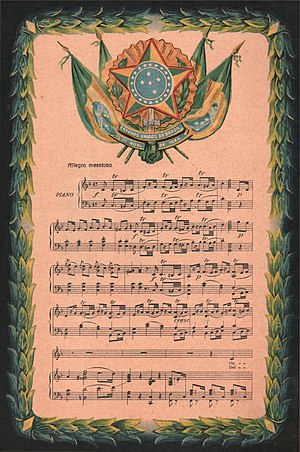
Hino Nacional Brasileiro
Partitur
Brasiliens nationale sang var sammensat af Francisco Manoel da Silva i forbindelse med den uafhængige offentlige fra Portugal i 1822. Sangen blev først vedtaget i 1890. Den første sang, der blev brugt, var i stedet "Hino da Independência", der var sammensat af de første kejser, Pedro I. I forbindelse med overgangen til republik i 1889, skrev Joaquim Osorio Duque Estrada en tekst, der ville følge musikken til da Silva. Oprindelige sammensætning imidlertid blevet ændret i bakspejlet